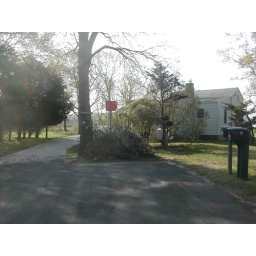
View from the road - the pile of branches beside the tree is not normally there (waiting for pickup by the town).